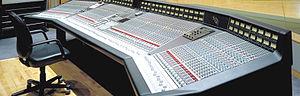
Solid State Logic est un fabricant de matériel audio professionnel haut de gamme, dont des tables de mixage et des équipements d'enregistrement. Son siège est situé à Begbroke, Oxfordshire, en Grande-Bretagne.